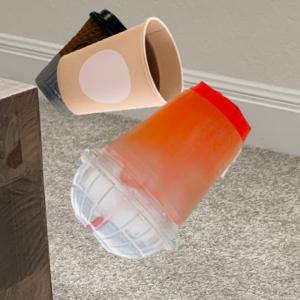
Label: cups